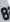
Number: 8